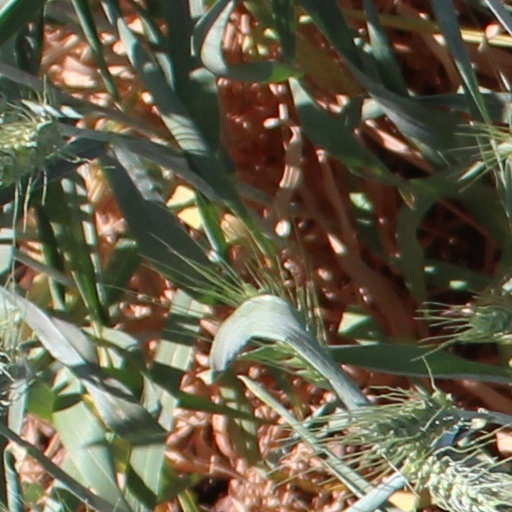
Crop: wheat